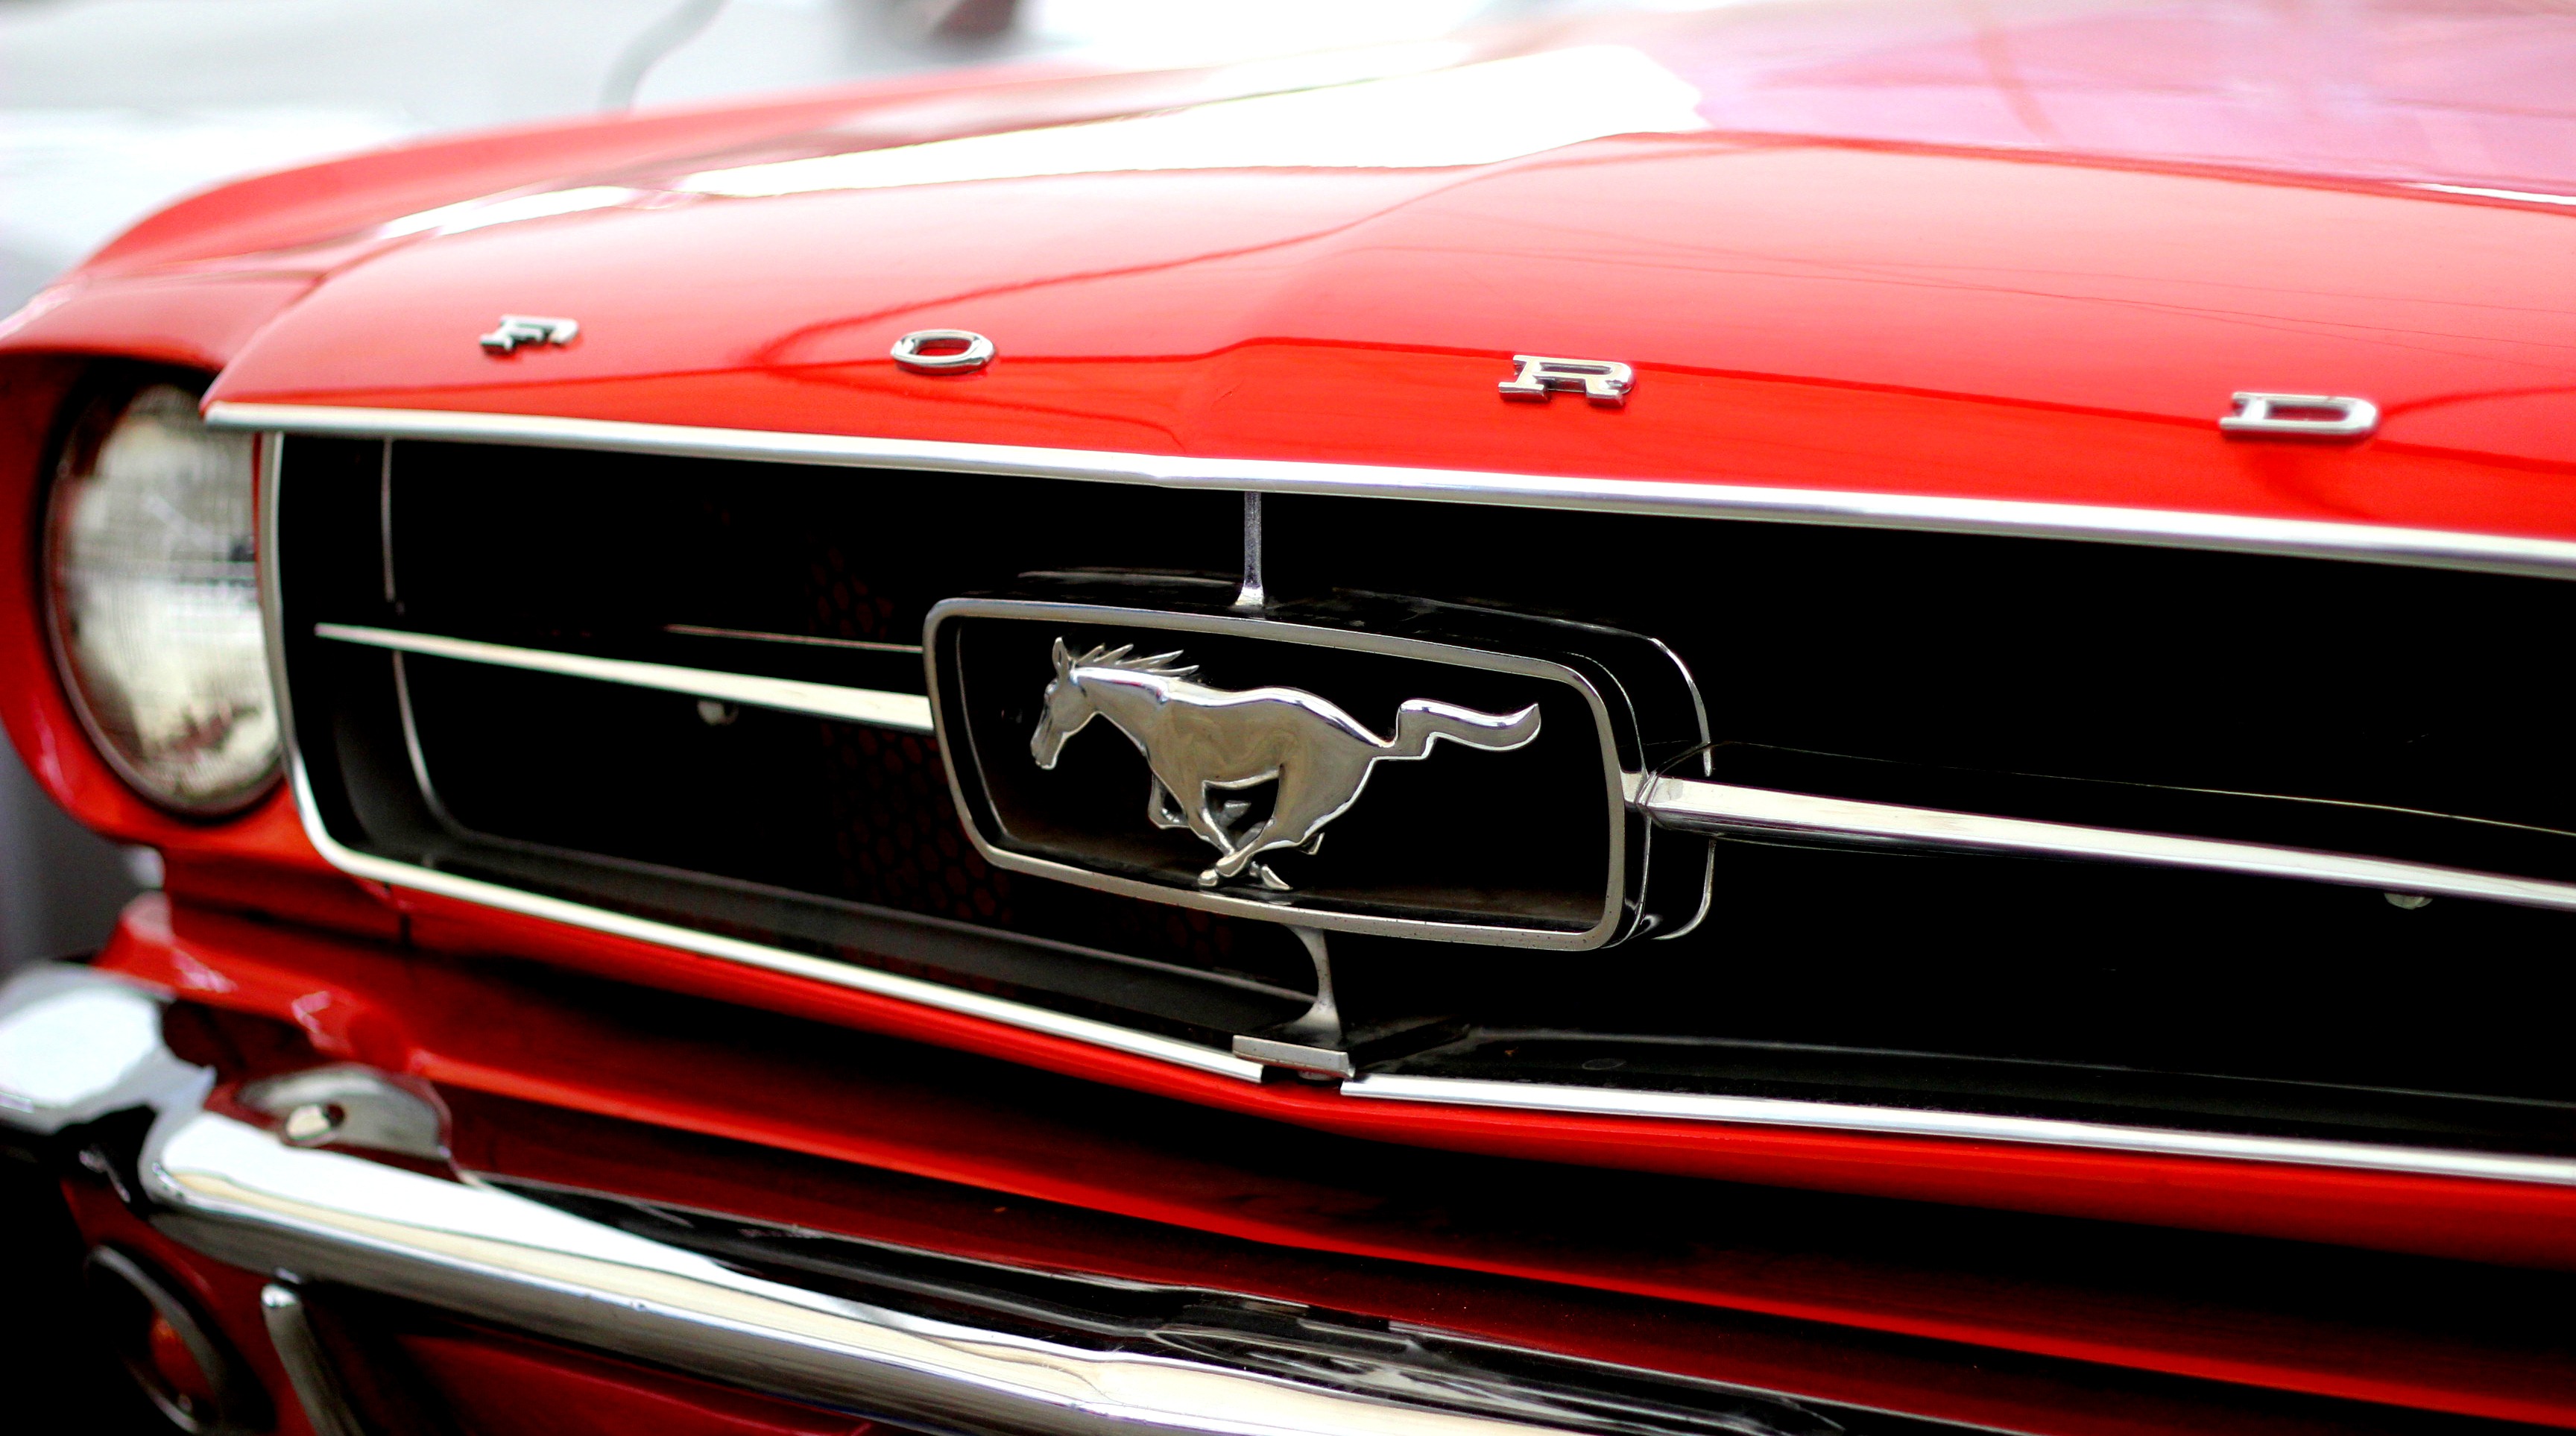
car, wheel, red, vehicle, usa, america, stallion, auto, grille, sports car, motor vehicle, vintage car, bumper, muscle car, mask, ford, united, mustang, rally, reflector, antique car, auto show, land vehicle, automobile make, automotive exterior, automotive design, luxury vehicle, first generation ford mustang, oldmobile, wy cig